HMS Rhododendron (K78)

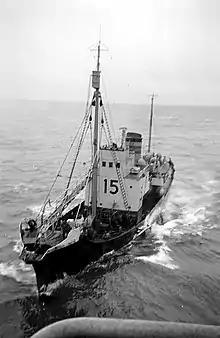
Whale catcher "Maj Vinke"

She was sold in 1950 to a shipping company, where she was turned into the merchant "Maj Finke". She was sold for demolition in South Africa in 1968.